The Secret River (video game)

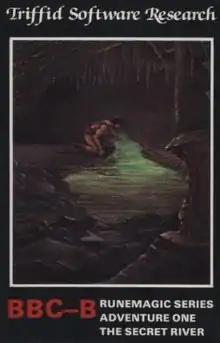

The Secret River is a 1984 video game published by Triffid Software Research.